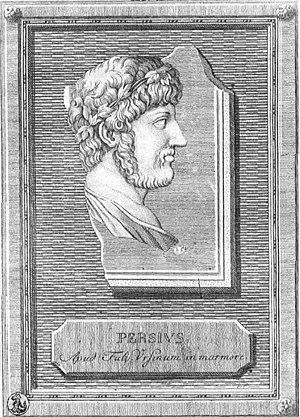
Perse, né en 34 apr. J.-C. à Volterra en Étrurie et mort en 62, est un auteur latin du Iᵉʳ siècle apr. J.-C..